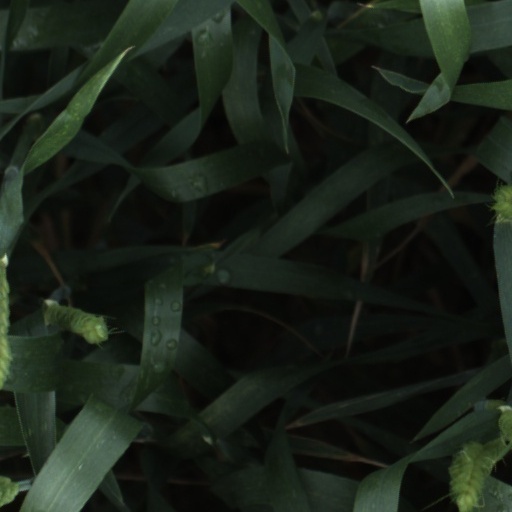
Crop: wheat